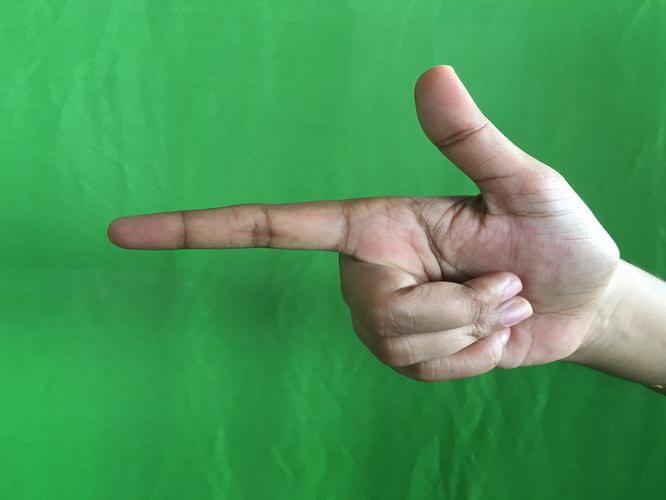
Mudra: Chandrakala
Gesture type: single_hand